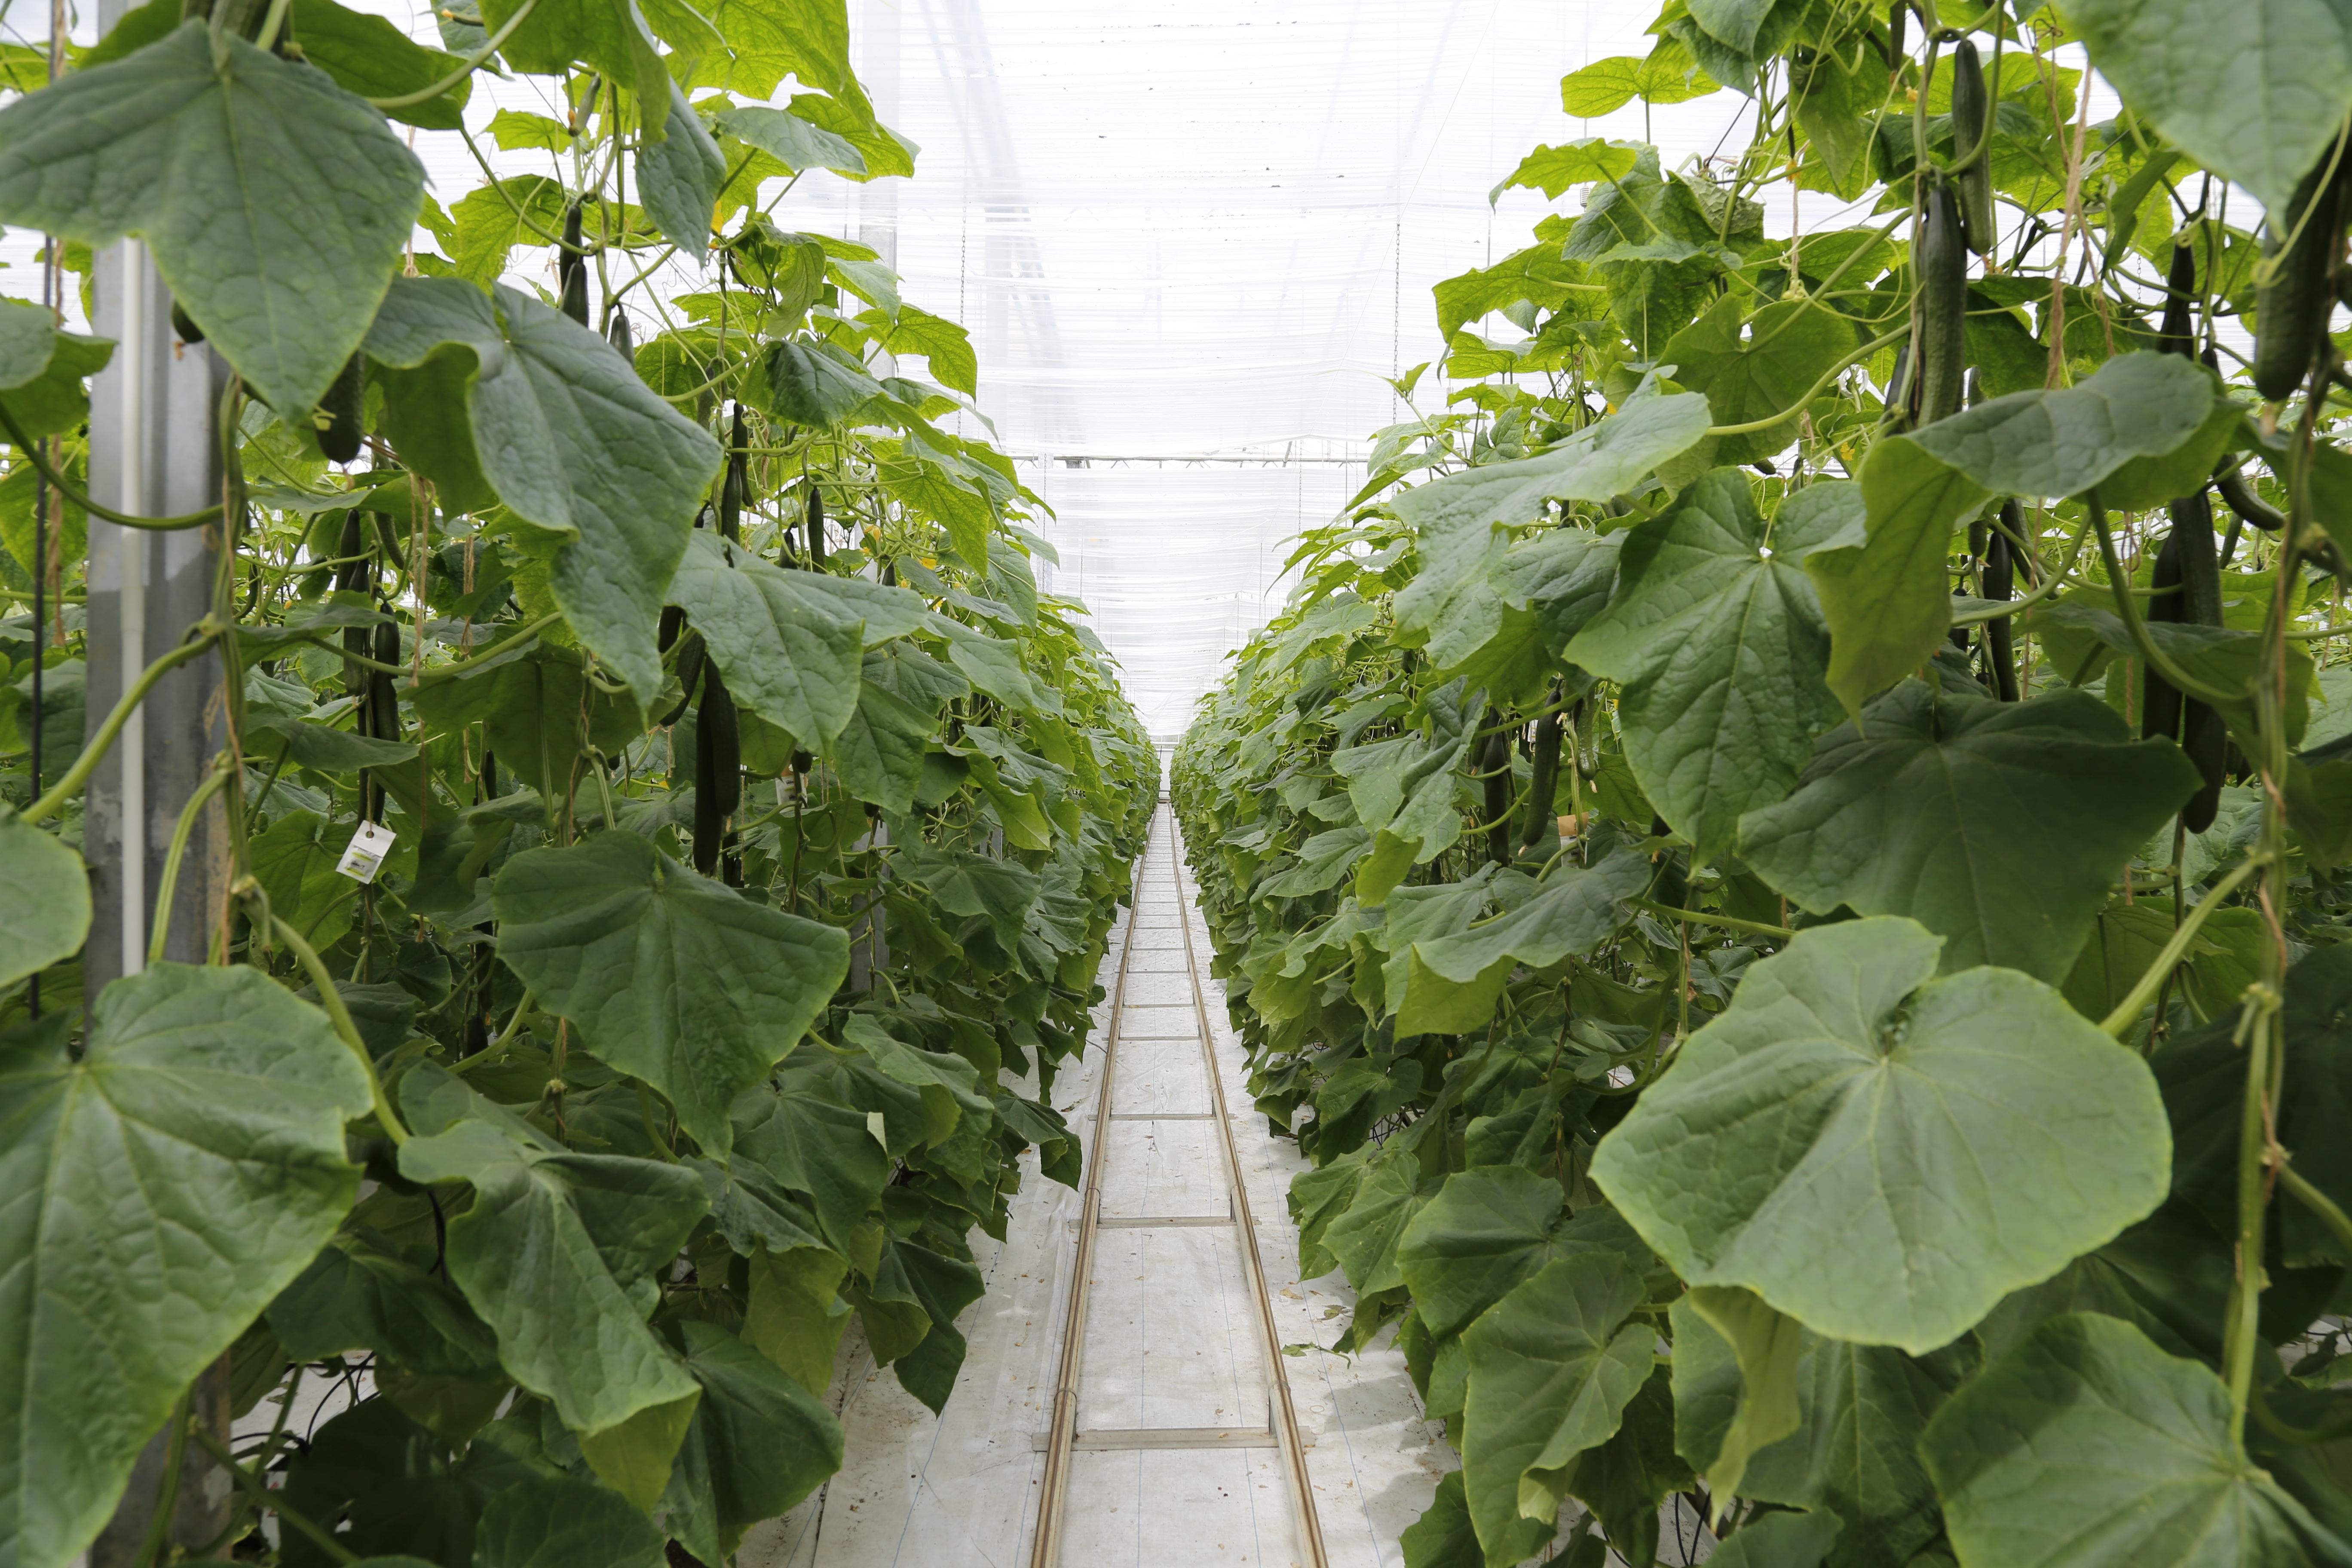
plant, flower, food, produce, vegetable, crop, agriculture, garden, greenhouse, gourd, vegetables, cucumbers, flowering plant, gherkins, land plant, cucumber gourd and melon family